Hurricane Earl (2010)

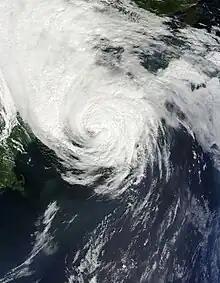
Hurricane Earl shortly after making landfall in Nova Scotia on September 4

On August 31, several days prior to Earl's passage, rough seas produced by the storm killed a man in Massachusetts after he was knocked off rocks and pulled out to sea. Late on September 3, a weakened Tropical Storm Earl brushed New England, with its center passing roughly south-southeast of Nantucket, Massachusetts. During the height of the storm, heavy rains and winds up to buffeted the coastline. In Yarmouth, a total of of rain fell during the storm, the highest in the state. Throughout the state, roughly 1,800 residences, roughly 600 of which were on Cape Cod, lost power due to downed trees and power lines. In the local harbors, most boats were unaffected by the storm; however, one did capsize. The most significant losses were to businesses who lost their Labor Day weekend revenue. Several hotels estimated that 10% of the revenue was lost, this equates to hundreds of thousands of dollars. One hotel in Yarmouth reported an 80% decrease in attendance despite a price cut from $130 to $85. On the other hand, supply stores saw improved sales, experiencing a 20% increase in revenues. Due to the lack of major damage from the storm, most businesses reopened on September 4 and tourists resumed their weekend plans. Throughout the state, Earl left $20,000 in damage.